Carl Christoffer Gjörwell

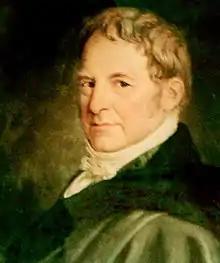
Carl Christoffer Gjörwell

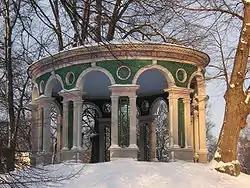
The Echo Temple at Haga is one of Gjörwell's better known works.

Carl Christoffer Gjörwell (the younger; 19 January 1766 – 14 November 1837) was a Swedish architect.